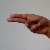
The image shows a hand gesture representing the letter 'H' in Indian Sign Language.